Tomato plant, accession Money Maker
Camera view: bottom (45 deg); turntable rotation: 30 degrees
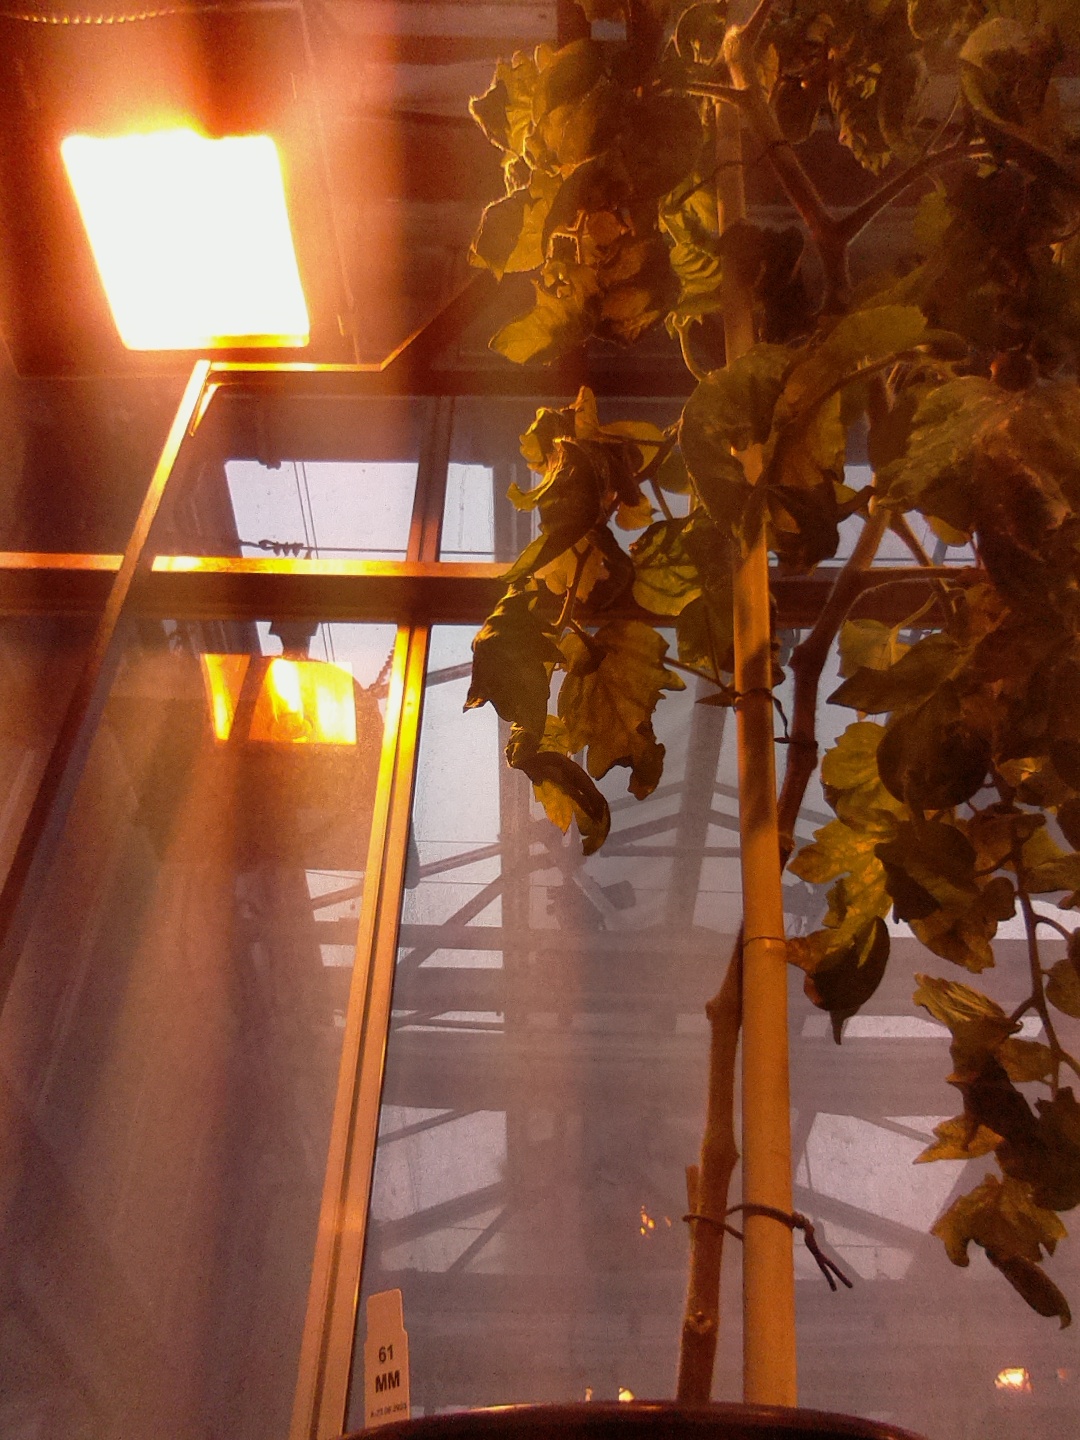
BBCH growth stage 73: 30%-40% of final fruit size